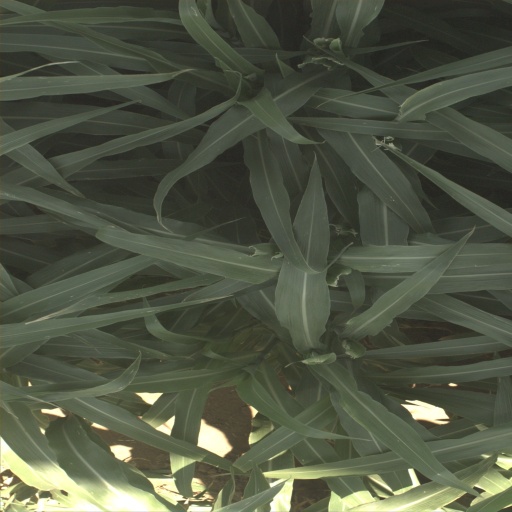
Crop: sorghum